Vicente Luis Mora

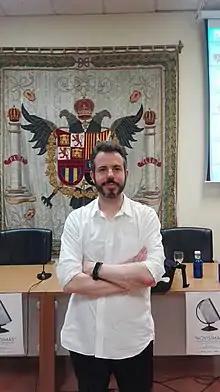

Vicente Luis Mora (Córdoba, 1970) is a Spanish writer, poet, essayist and literary critic.